Chancellor of Liverpool John Moores University

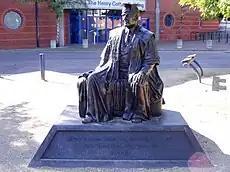
Statue of Henry Egerton Cotton, LL.D, JP, First Chancellor of the university "(1992–1993)"

The Office of the Chancellor was formed in 1992, when Henry Egerton Cotton, LLD, JP, DL, who served as Lord Lieutenant of Merseyside was appointed as the first chancellor, following the university's creation as a new generation university from being a polytechnic. However the institution itself goes as far back to its foundation as Liverpool Mechanics' School of Arts in 1823, making its claim in the third oldest university in England debate. In 1994, John Moores, Jr, CBE, DL, who was the eldest son of Sir John Moores whom the university is named after, and who served as chair of governors, was appointed second chancellor until the end of his term in 1999. It is a non-residential appointment. The leadership and everyday running of the university is installed in the Vice-Chancellor, who is the chief executive. During the absence of the chancellor or vacant office, the duties are often undertaken by the Pro-Chancellor, who is also the chairman of the board of governors. Upon completing the term of office or stepping down, the holder is appointed Chancellor Emeritus of the university, retaining an informal ambassadorial position.